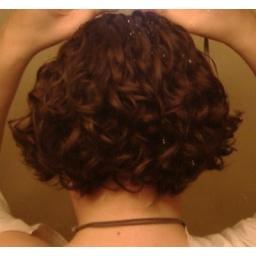
back, in bathroom mirror